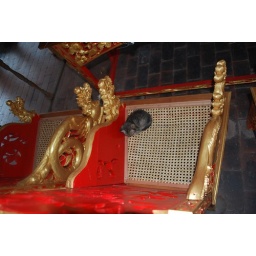
cat sleeping in the king's chair